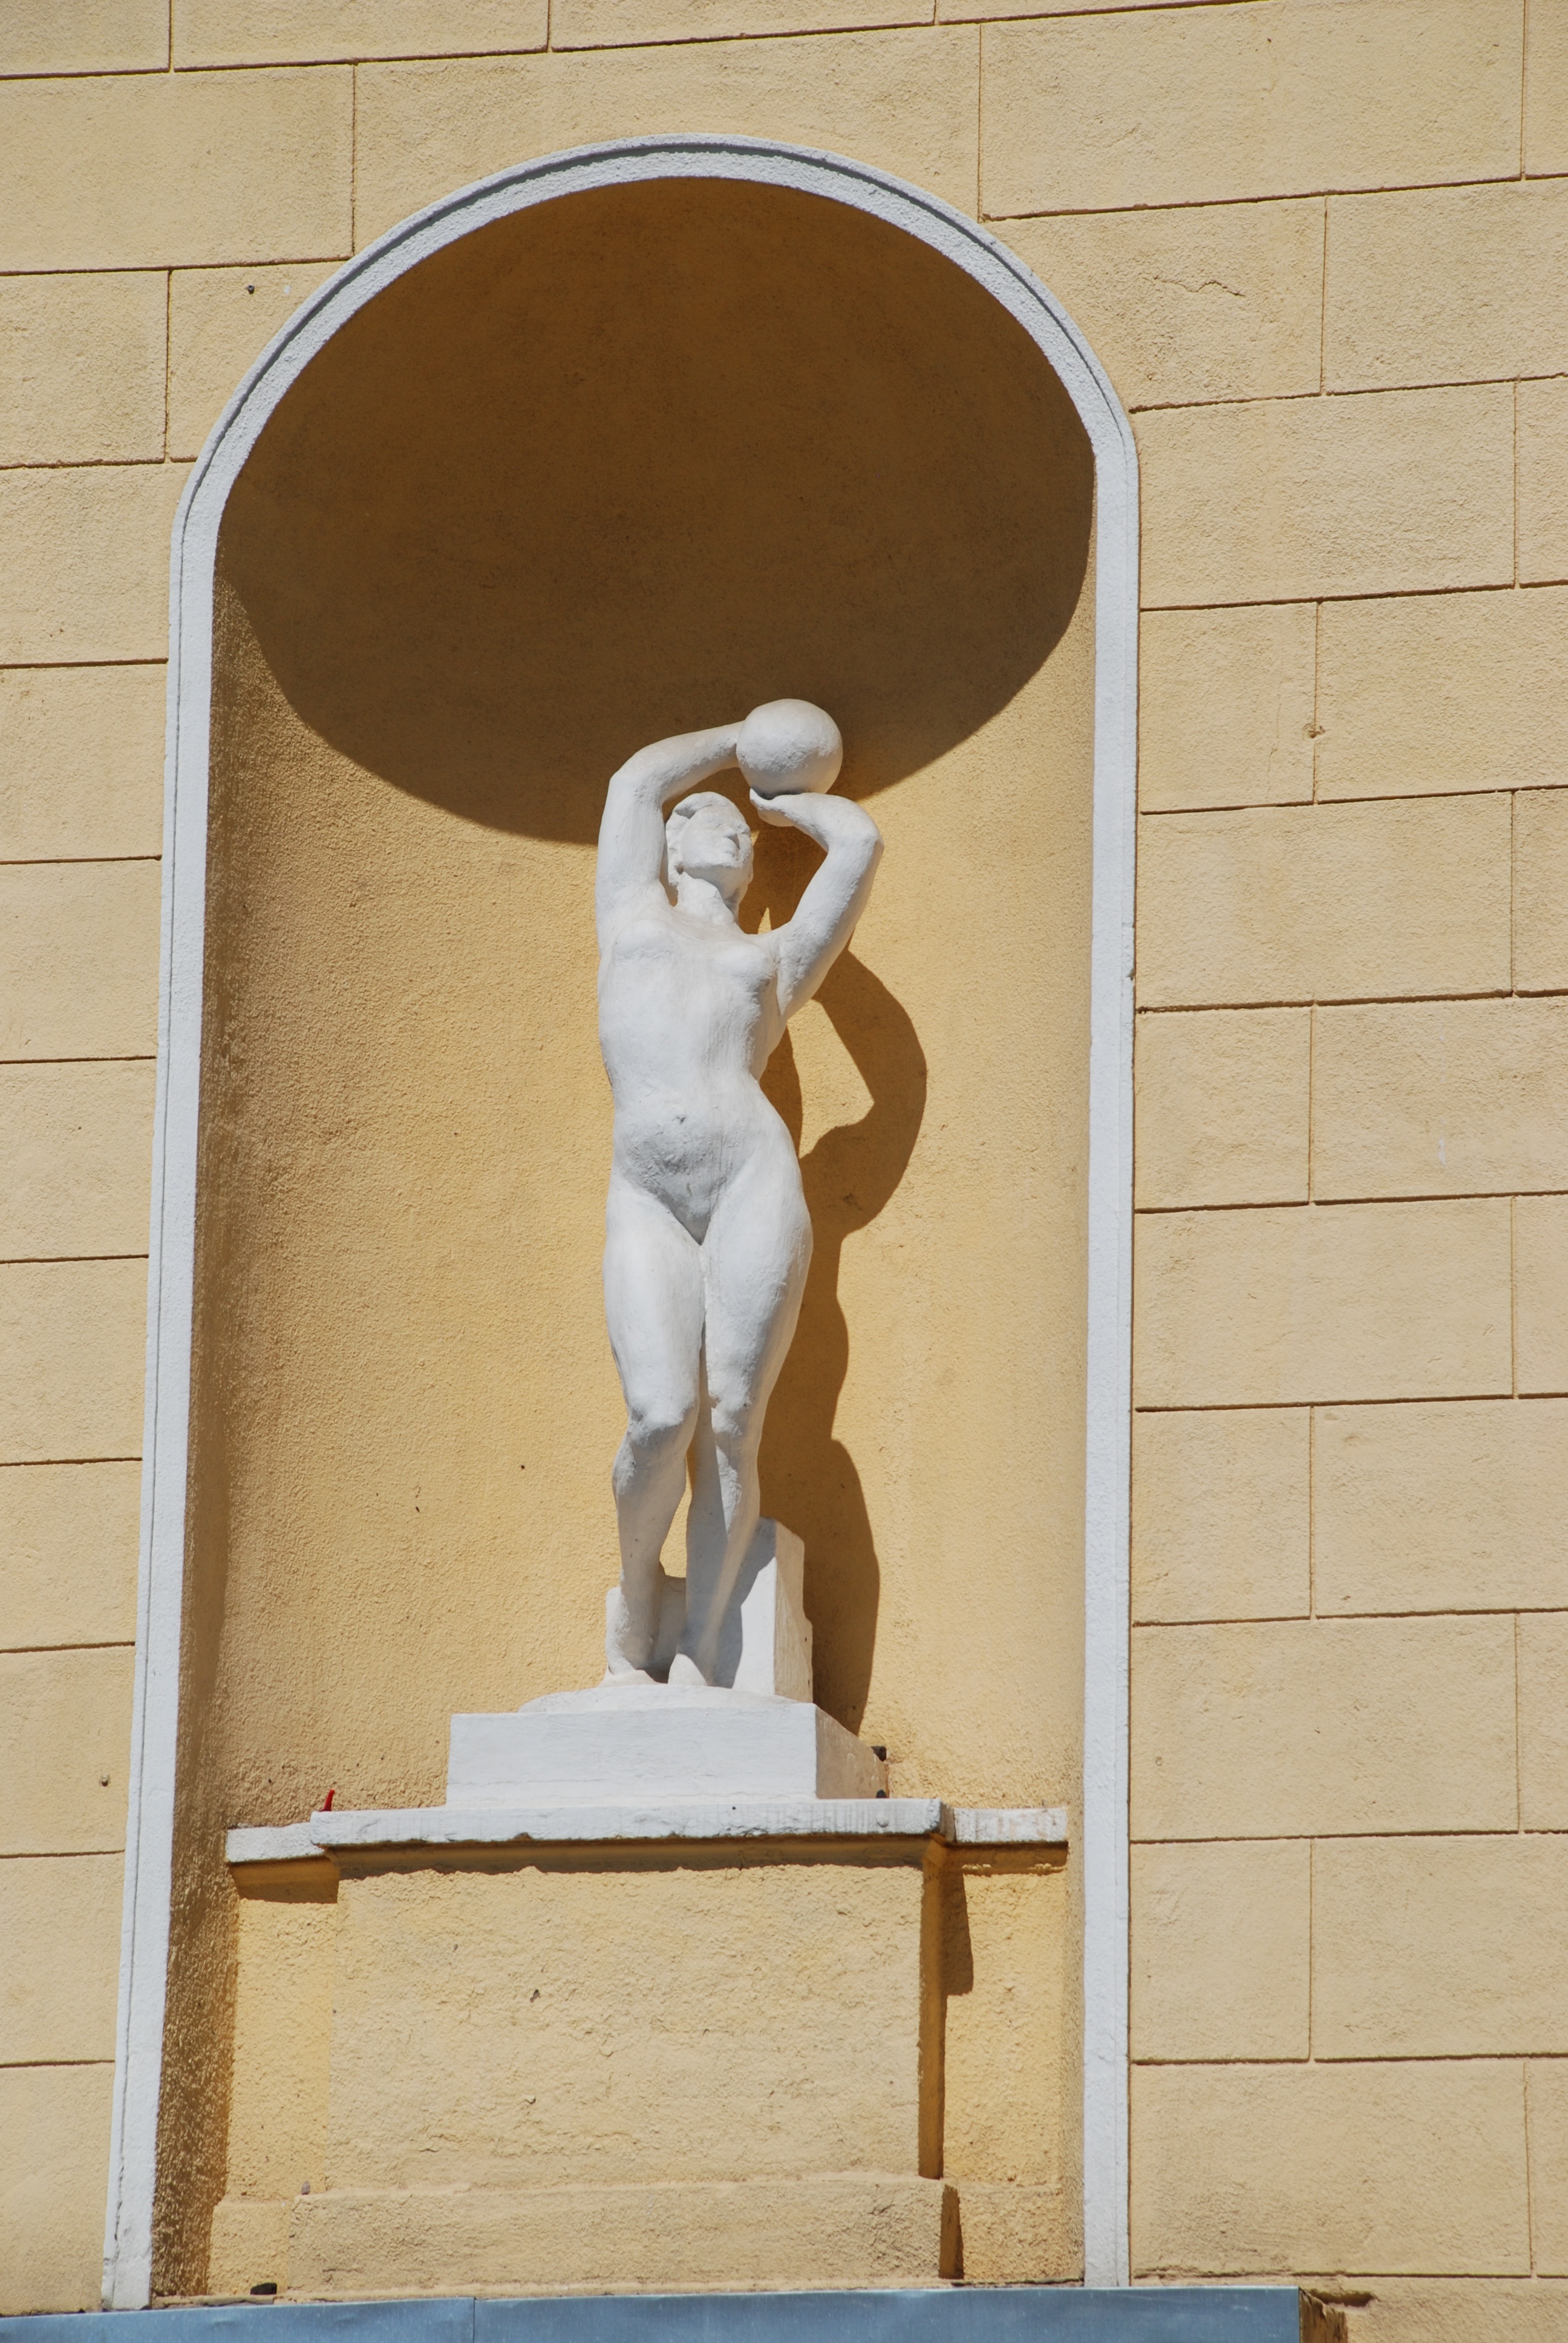
wood, window, city, wall, monument, europe, statue, nikon, sculpture, art, cool image, nikkor, russia, d80, 18135mmf3556g, 18135mm, nikond80, yaroslavl, ancient history